Muizenberg

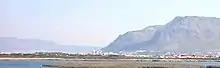
View towards Muizenberg from Rondevlei in Grassy Park. The white tower in the center is the Cinnabar Building. The mountains to the right are part of the Table Mountain National Park featuring "Muizenberg Peak", with 507m the highest point above Muizenberg.

Muizenberg Shul is a modern orthodox synagogue on Camp Road. The red-and-white painted building dates from the 1920s and ‘30s. The synagogue has a full-time rabbi and is open for Shabbat services and for the Jewish holidays.